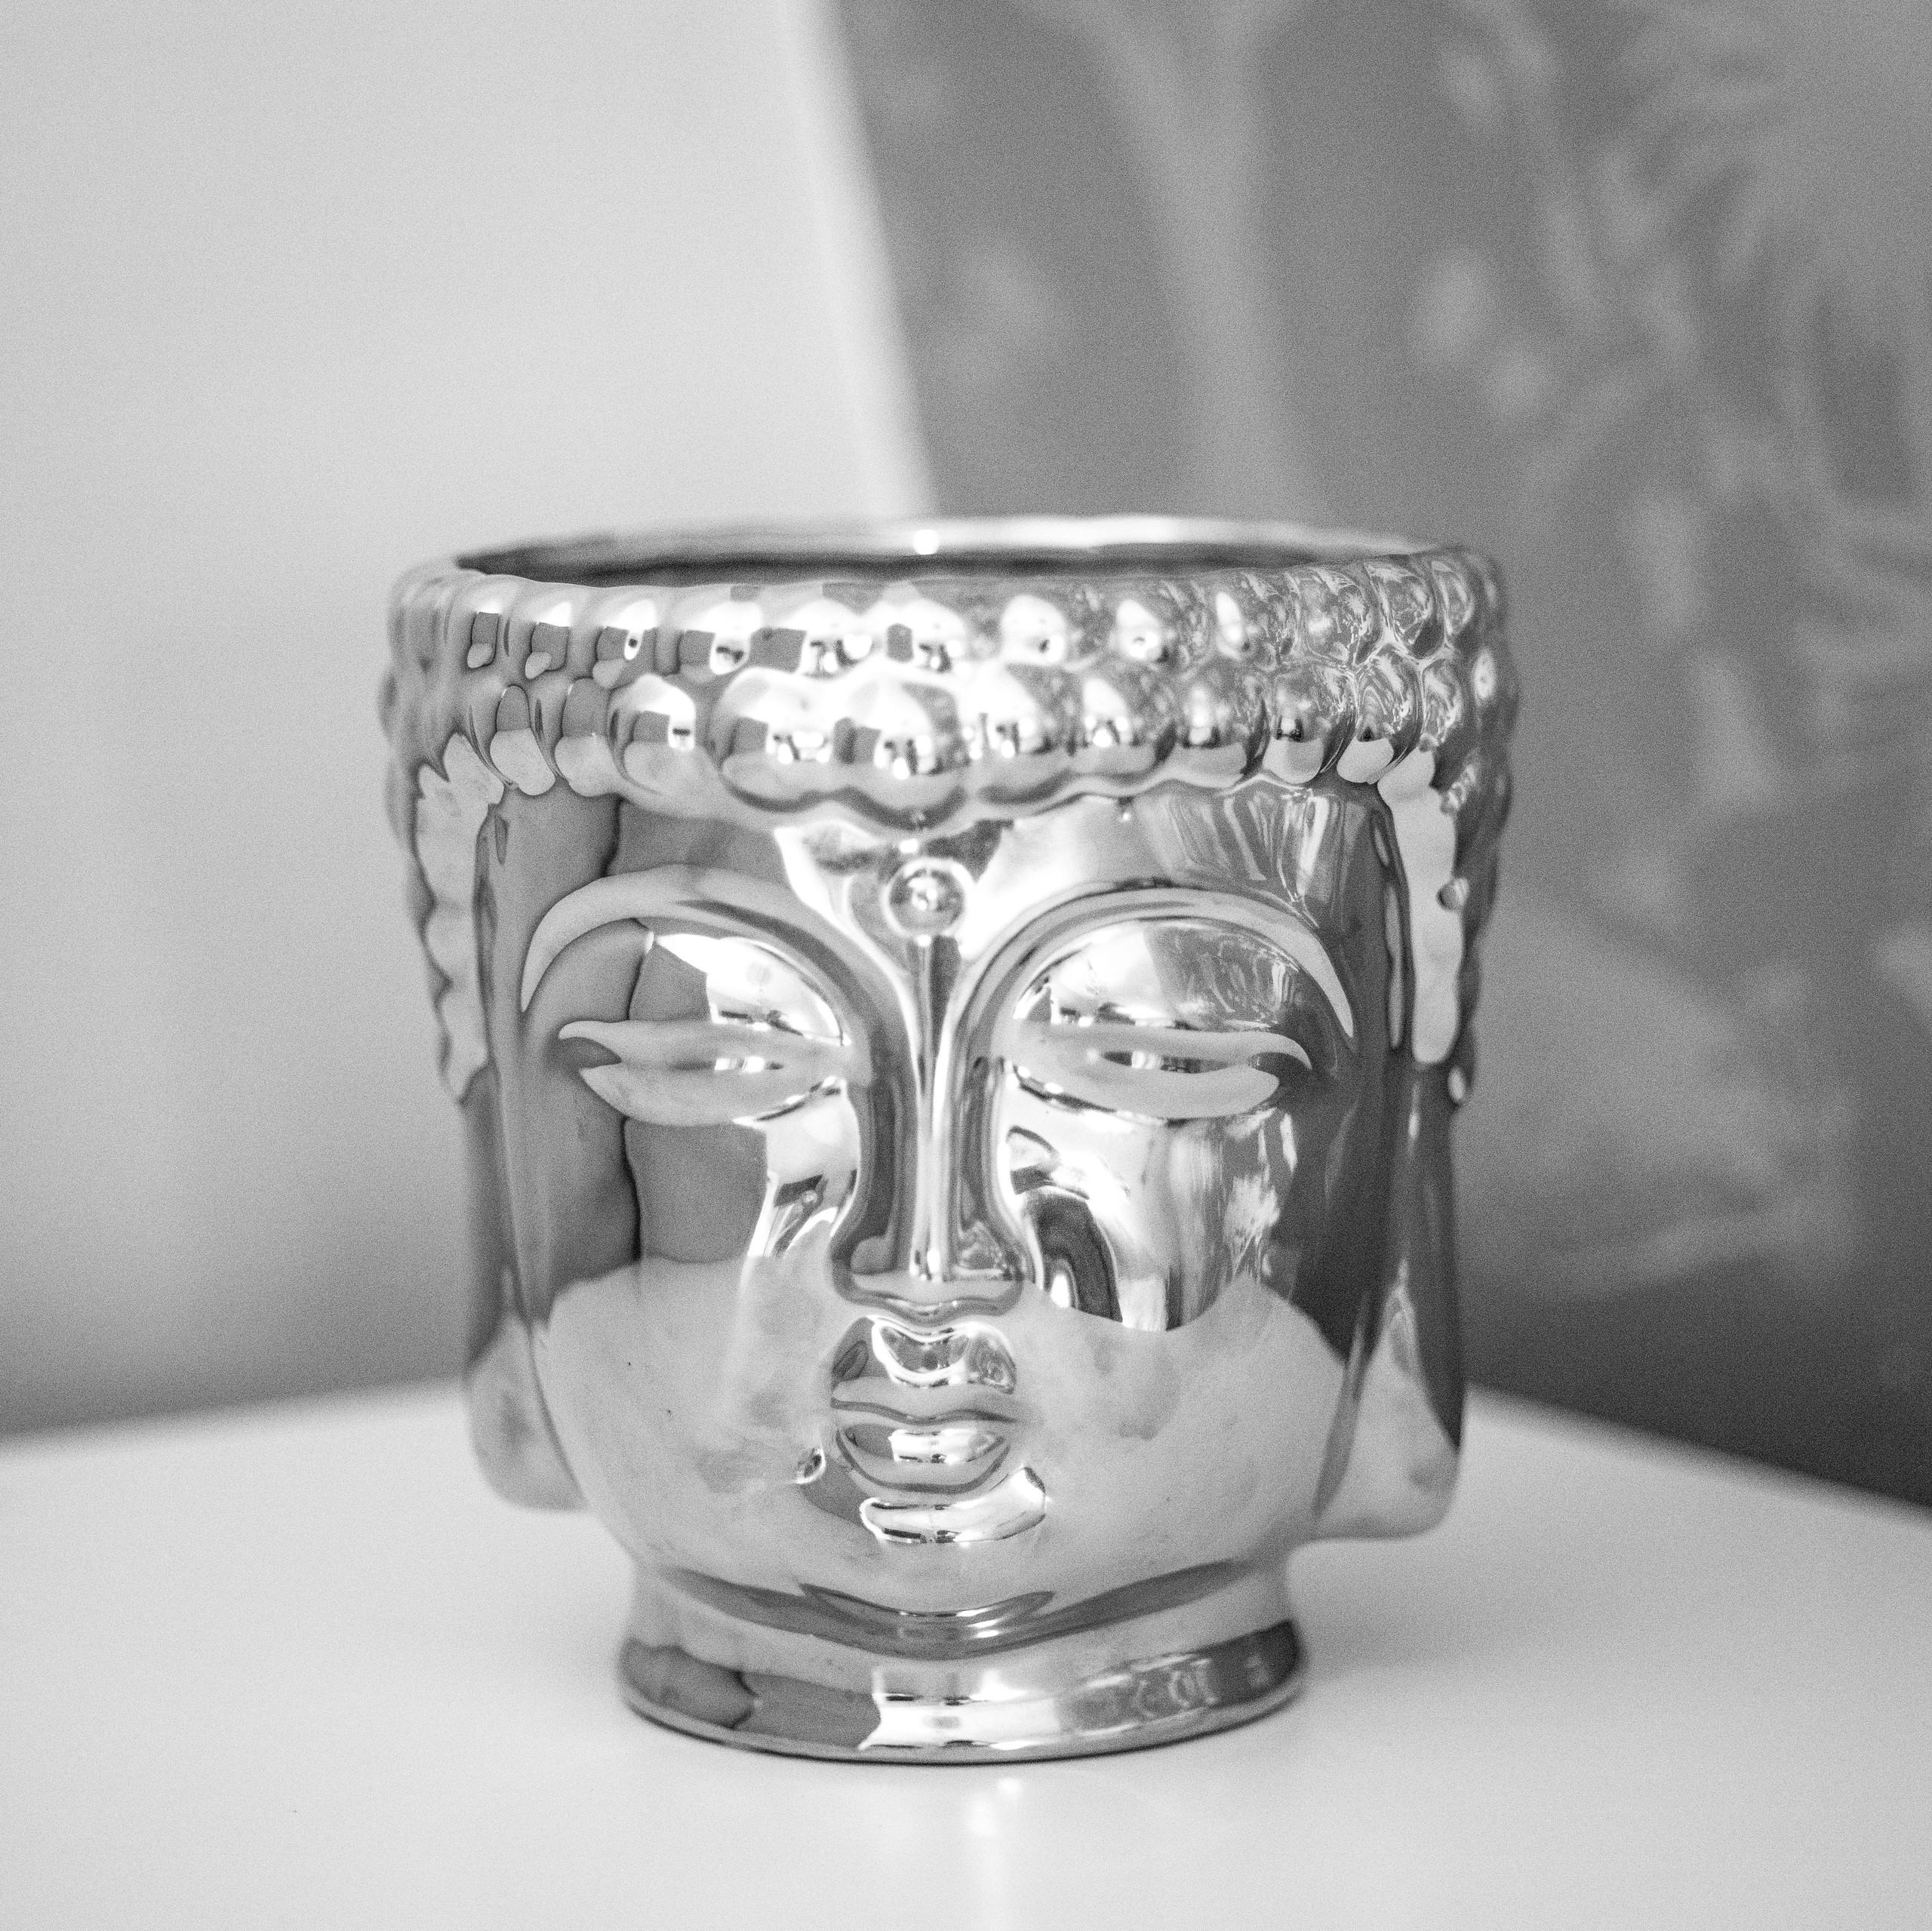
photography, head, drinkware, tableware, serveware, sculpture, flowerpot, artifact, porcelain, cup, pottery, art, earthenware, ceramic, glass, ring, jewellery, metal, fashion accessory, font, Transparent material, dishware, pattern, macro photography, still life photography, monochrome photography, vase, urn, cylinder, monochrome, still life